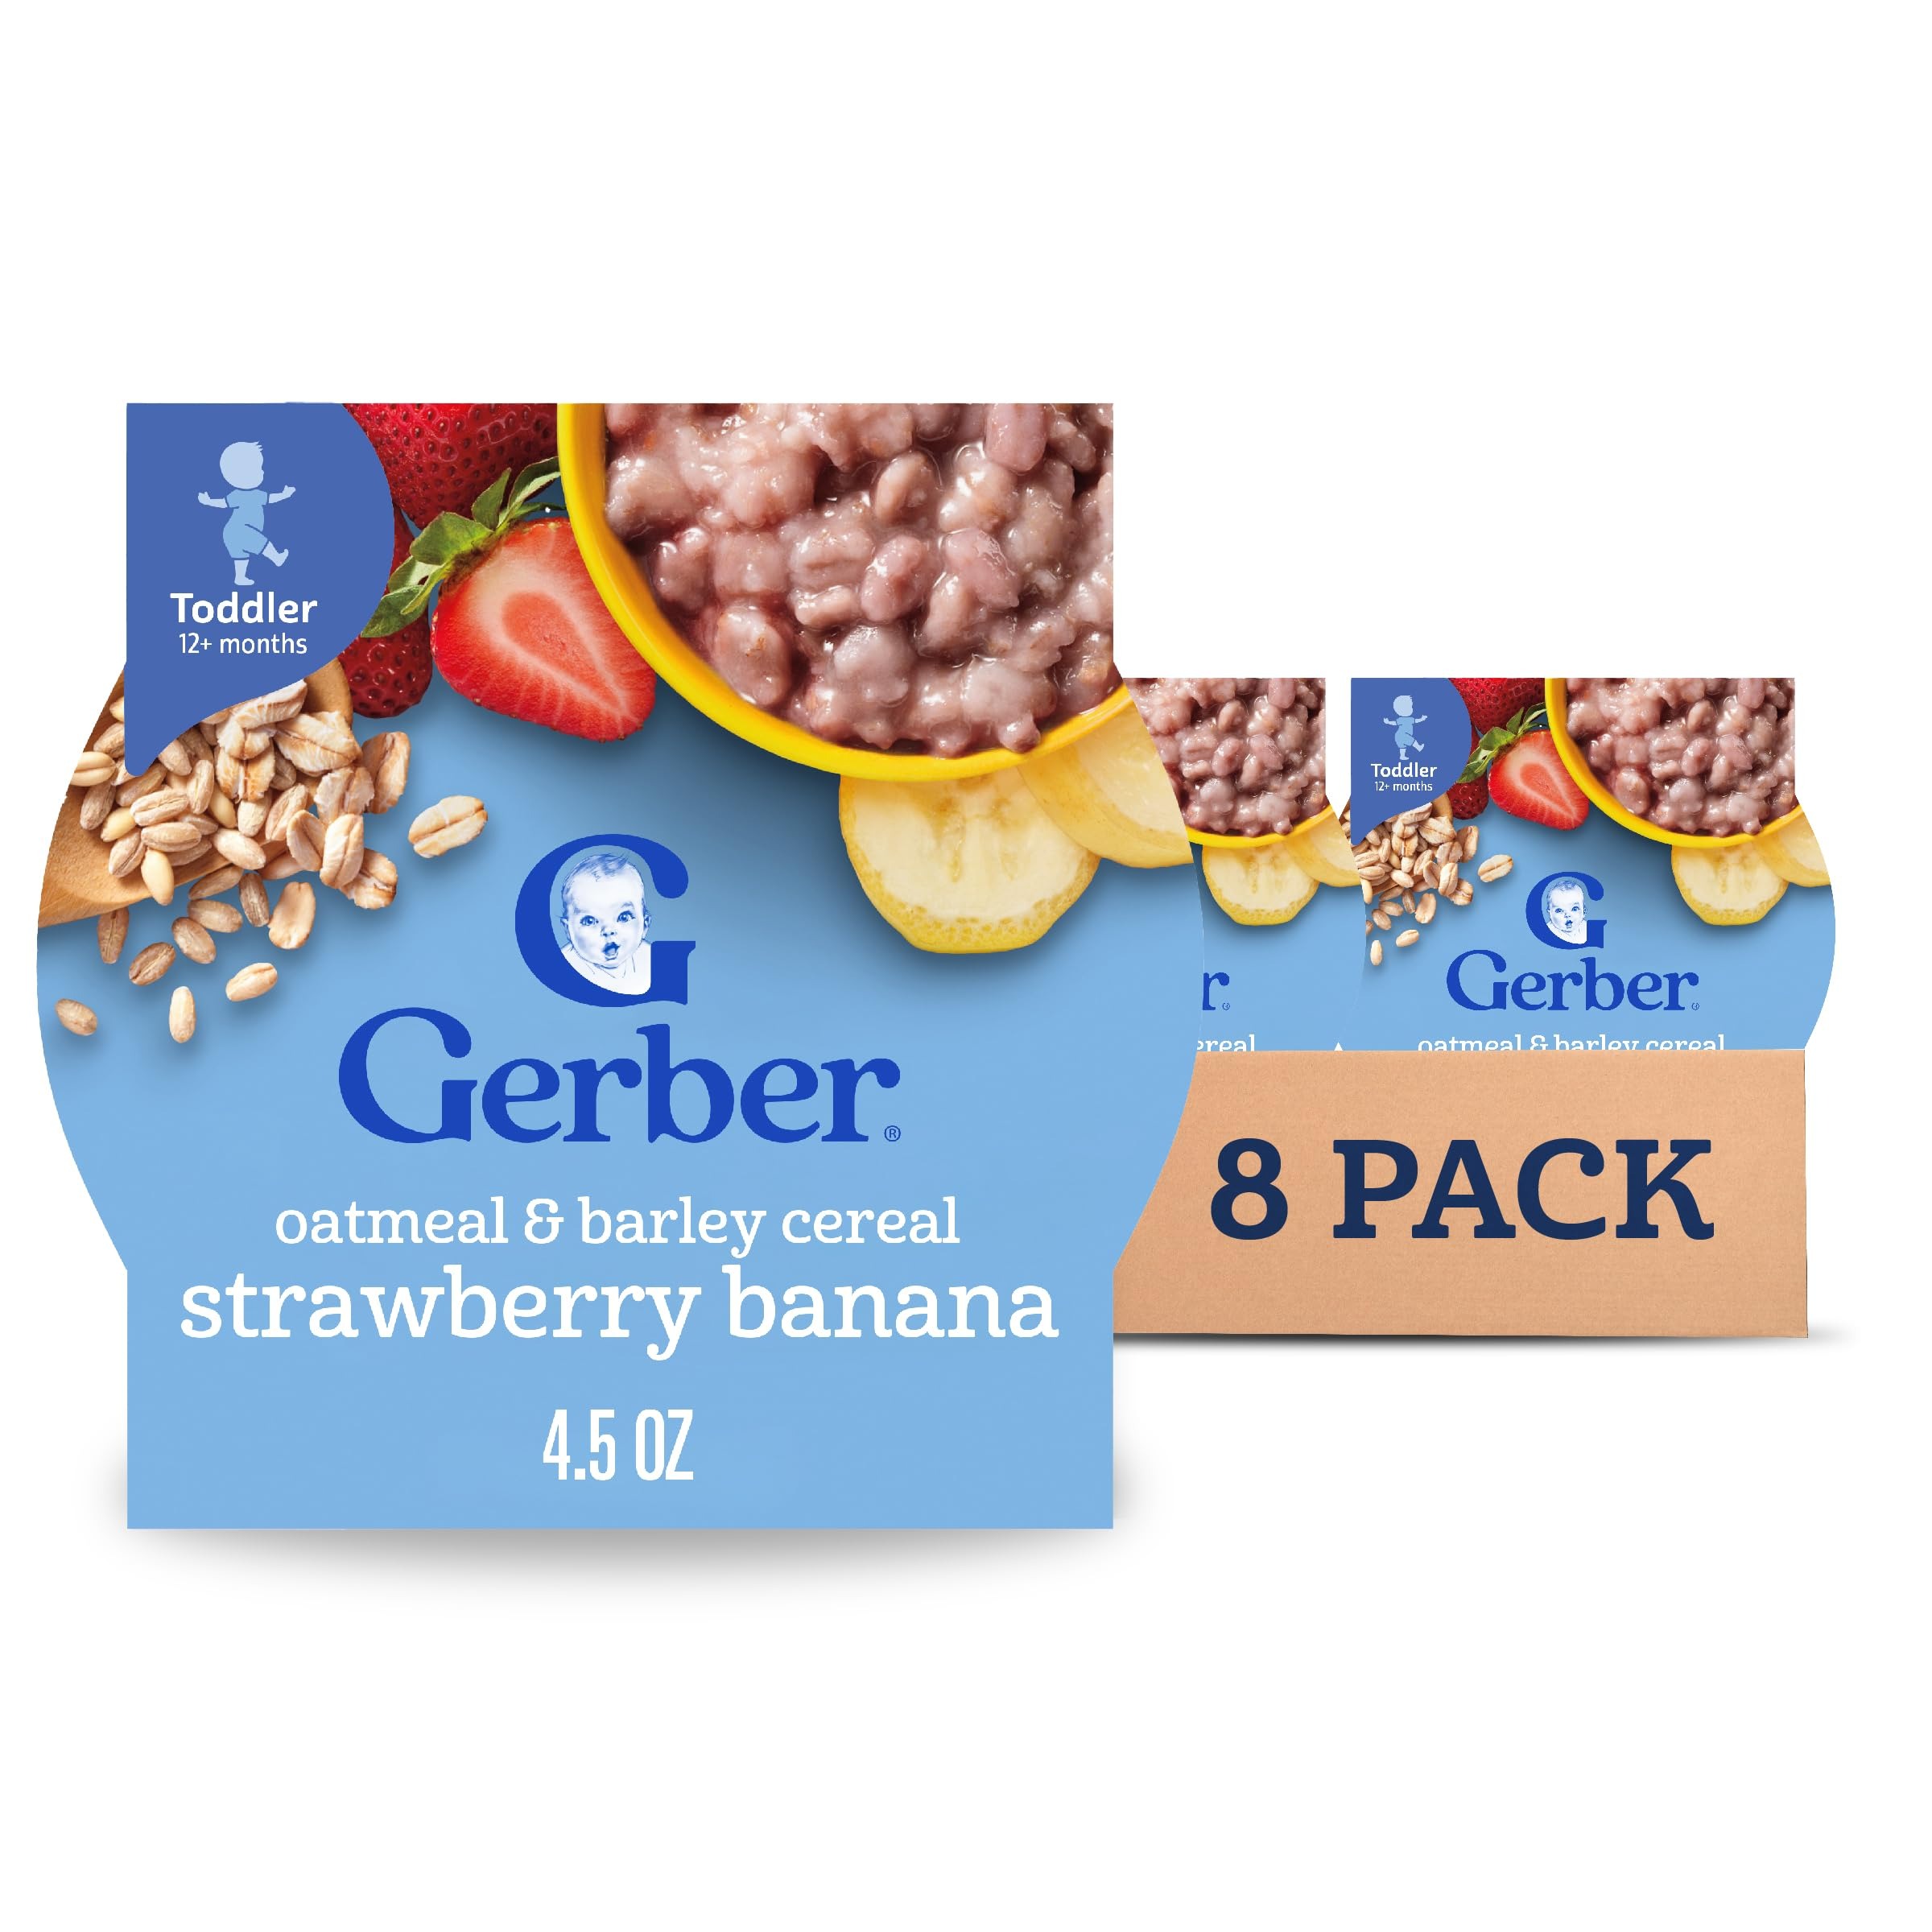
Item Name: Gerber Toddler Food, Baby Food, Breakfast Oatmeal with Barley, Strawberry Banana Flavor, Cereal, Iron Helps Support Brain Development, 8 Pack
Bullet Point 1: TASTY MORNINGS: Gerber oatmeal and barley strawberry banana cereal makes an easy and nutritious toddler breakfast. Ready to eat in under 5 minutes, this toddler oatmeal is perfect for busy parents who seek quality and convenience
Bullet Point 2: NUTRITIOUS: This toddler oatmeal has 20% of the daily value of vitamin B12, and 10% of the daily value of vitamin E & vitamin B6
Bullet Point 3: HELPS SUPPORT BRAIN DEVELOPMENT: This Gerber oatmeal cereal has 20% of the daily value of iron to support brain development
Bullet Point 4: 12+ MONTHS: This Gerber toddler food is meant for children 12 months and older. Your little one may be ready if they stand alone and begin to walk alone, feed themselves easily with fingers, and bite through a variety of textures
Bullet Point 5: NON GMO INGREDIENTS: This toddler food has no artificial flavors, and no GMO ingredients. Feel good about mealtime for toddler with Gerber
Bullet Point 6: TRUSTED FAMILY FAVORITE: We are leading the way in quality and testing standards for babies. Our dedication to quality ensures that your baby receives the finest options available. Gerber toddler food is a trusted choice for countless families
Value: 36.0
Unit: Ounce

Price: 18.08